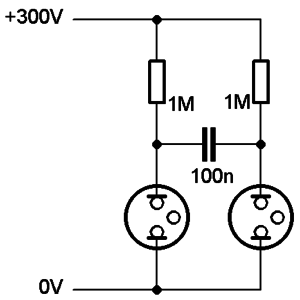
Negativ differentiel modstand
Neon glimlamper har negativ differentiel modstand på en del af deres overføringsfunktion. Det kan benyttes til at lave denne simple astable multivibrator.
En komponent eller et kredsløbs dynamiske modstand eller differentielle modstand er defineret ved: R(I)=dU/dI eller R=dU/dI, hvor R er den dynamiske modstand ved hhv. strømmen I eller spændingen U, U er spændingen over komponenten og I er strømmen gennem komponenten.